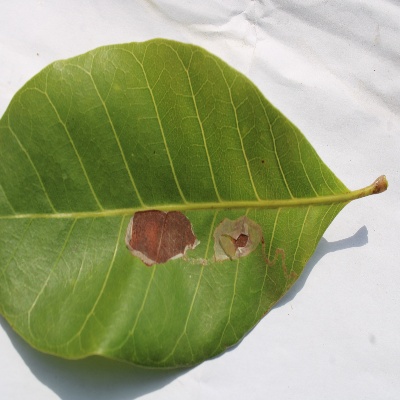
Crop: Cashew
Condition: leaf miner